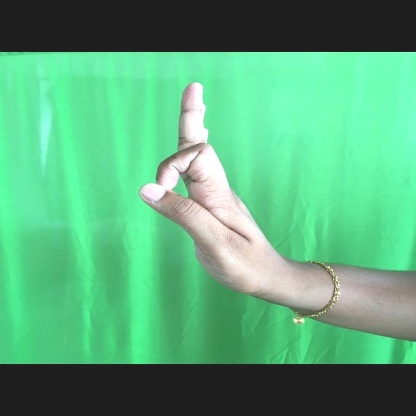
Mudra: Aralam